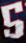
Number: 5